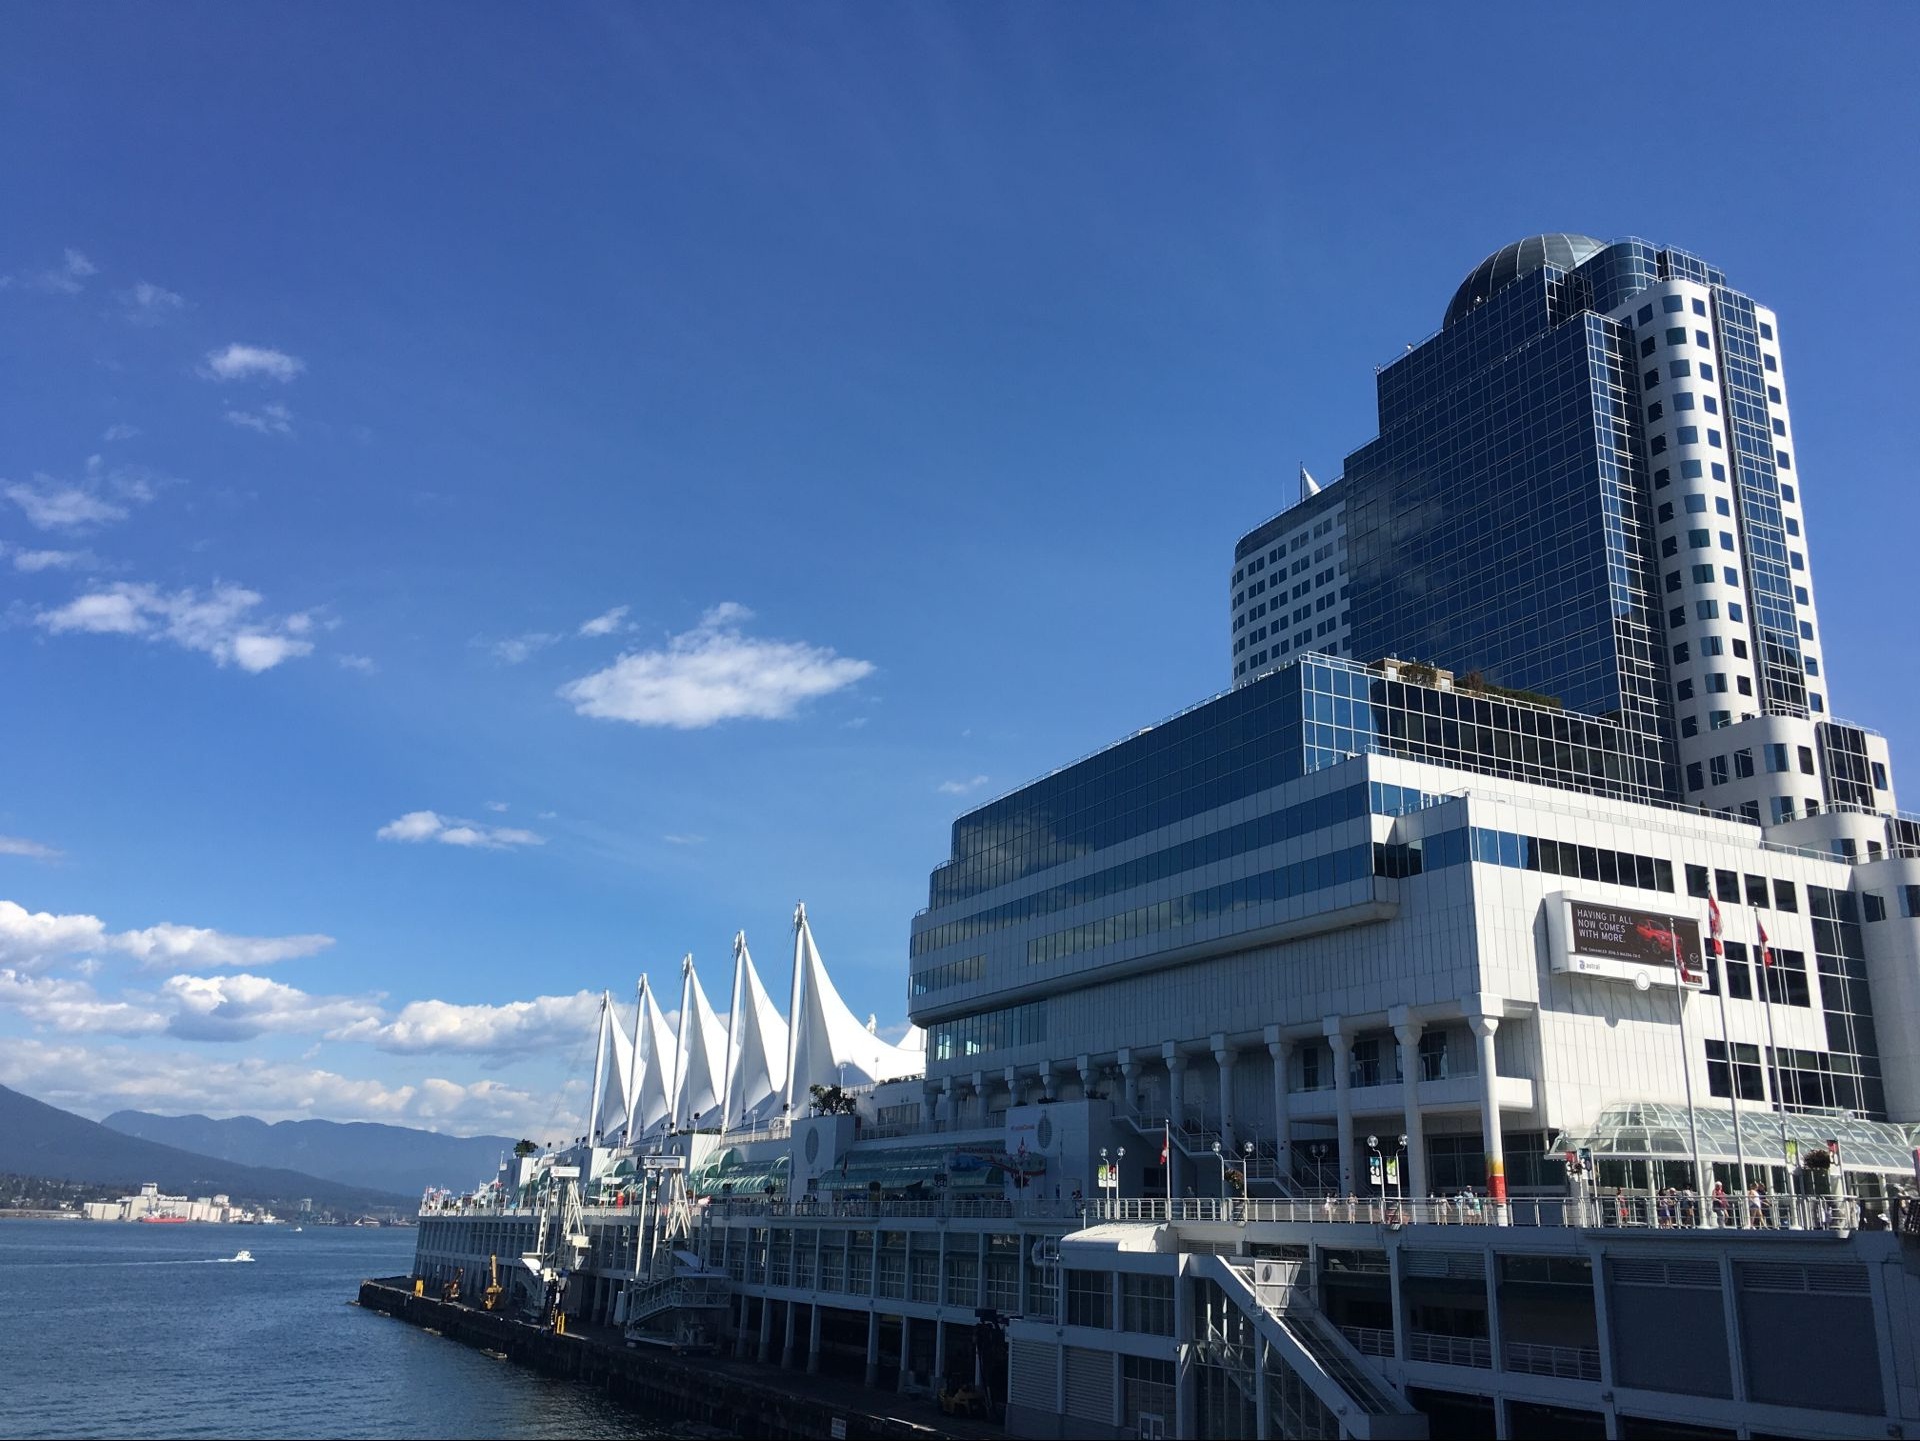
sea, skyscraper, ship, vehicle, vancouver, canada, watercraft, cruise ship, the sea, passenger ship